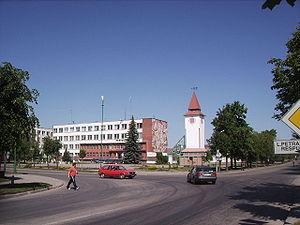
Naujoji Akmenė est une ville nouvelle créée en 1952 et le chef-lieu du district d'Akmenė inclus dans l'apskritis de Šiauliai en Lituanie. Son nom signifie « nouvelle Akmenė ». La ville possède sur son territoire une cimenterie.